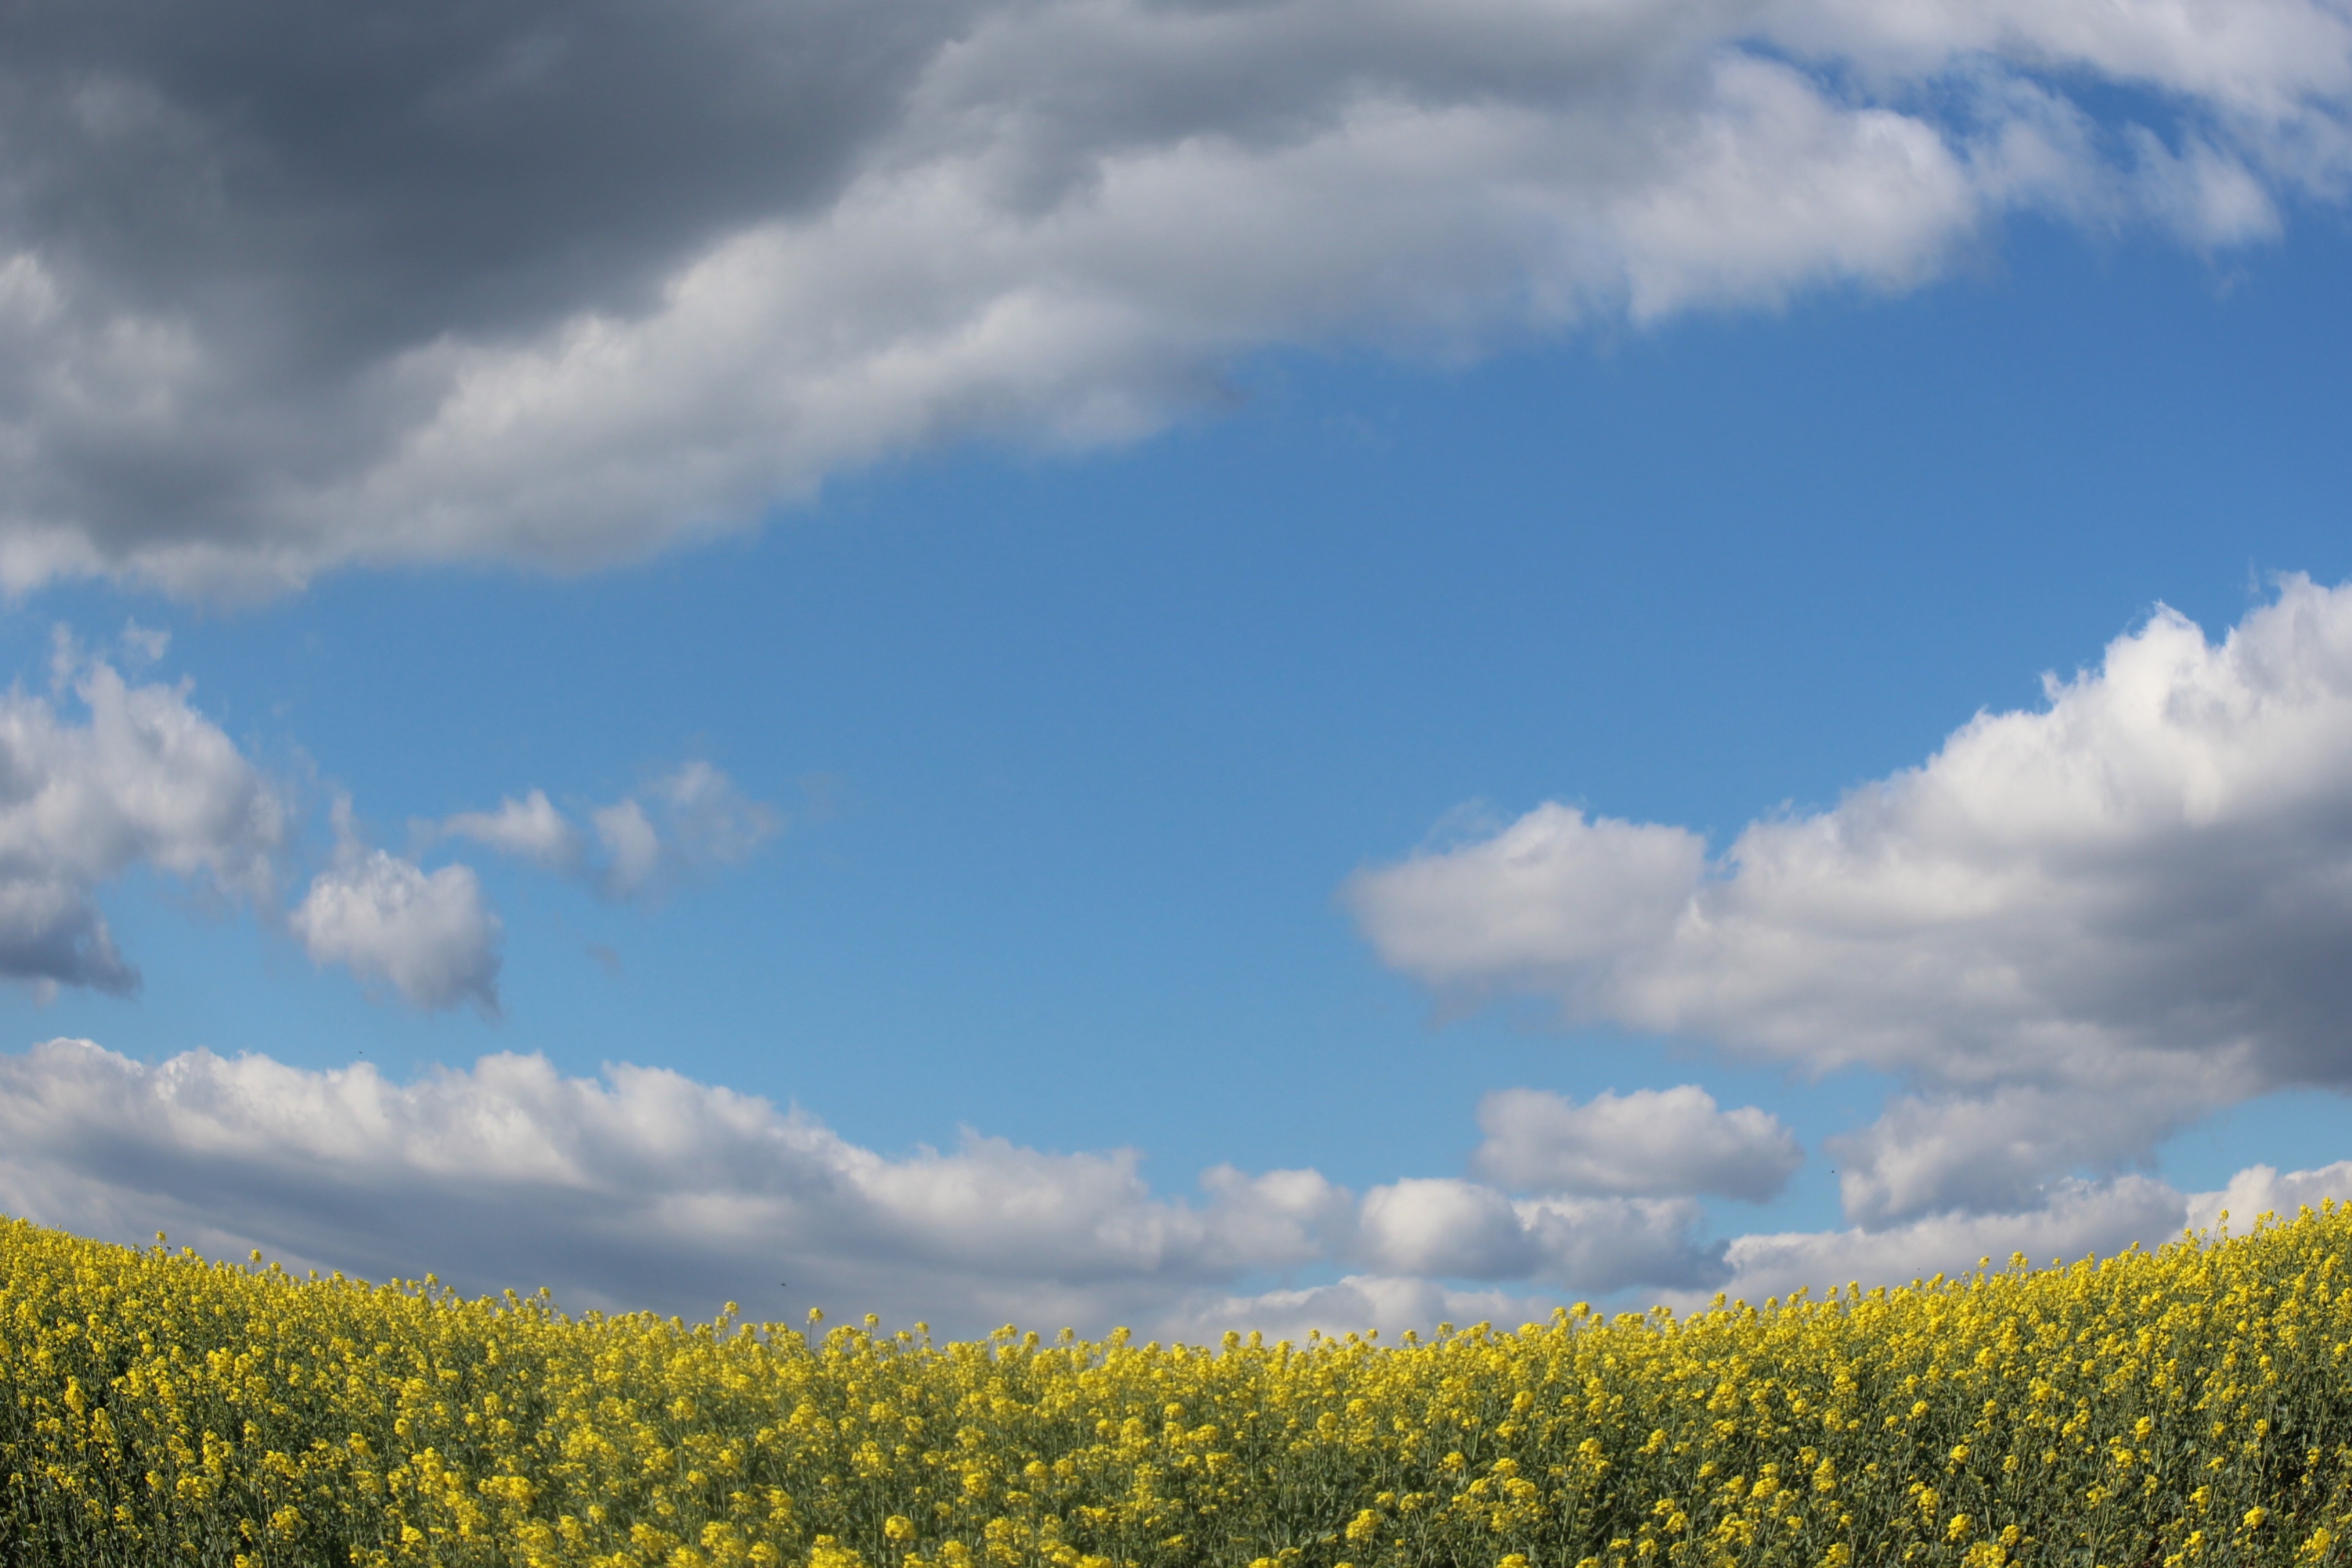
grass, horizon, cloud, plant, sky, field, meadow, prairie, sunlight, flower, produce, vegetable, cumulus, blue, yellow, agriculture, plain, rapeseed, clouds, fields, grassland, canola, mustard, brassica, rural area, flowering plant, grass family, land plant, mustard plant